UFC 208

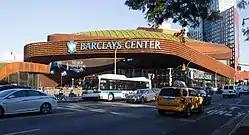
Barclays Center hosts games for teams like the Brooklyn Nets and New York Islanders.

The event was originally scheduled to take place on January 21 at Honda Center in Anaheim, California. However, due to a lack of suitable headliners for the date, the event in Anaheim was postponed to August 5 (and subsequently took place at Staples Center in Los Angeles) and an originally scheduled UFC 209 to be held at the Barclays Center in Brooklyn, New York on February 11 was renamed as UFC 208. This was the first UFC event held in Brooklyn and the fourth overall hosted in the state of New York.